Alex Brown (defensive end)

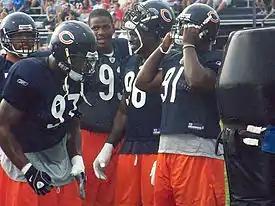
Brown, along with Adewale Ogunleye, Tommie Harris and Mark Anderson during training camp in 2008.

Brown was a first-alternate for the Pro Bowl after recording 75 tackles (nine for a loss) and six sacks, eight broken up passes and three forced fumbles during the season. "Sports Illustrated" selected him for its All-Pro Team. He was named NFC Defensive Player of the Week following the game against the Tampa Bay Buccaneers on November 27, 2005. In 2006, he was selected as a second-alternate for the Pro Bowl after recording a career-high seven sacks and two interceptions while making forty-six tackles, three forced fumbles, two fumble recoveries and two passes broken up while starting all sixteen games at right defensive end.